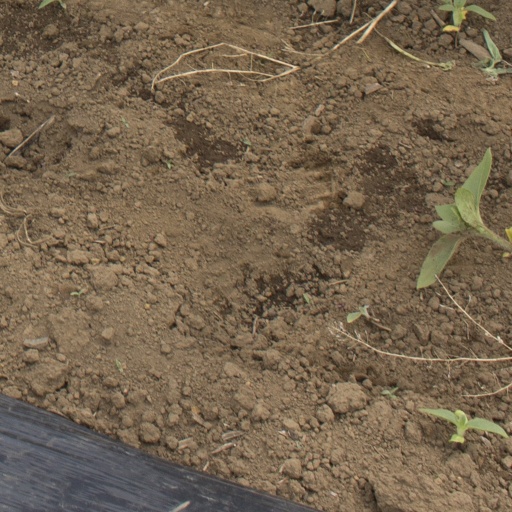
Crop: Jerusalem artichoke